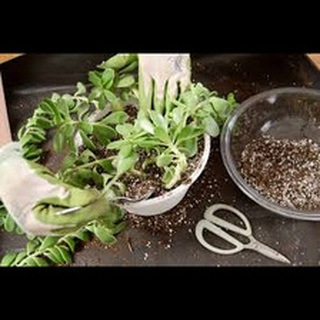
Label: wheat_common_root_rot